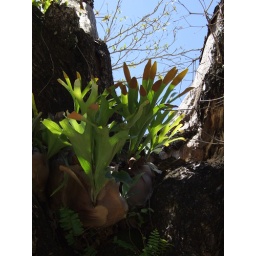
Growing in a seaside tree (probably a beach almond (Terminalia sp.) or a Calophyllum tree) Queensland, Australia. Queensland, Australia. Family Polypodiaceae